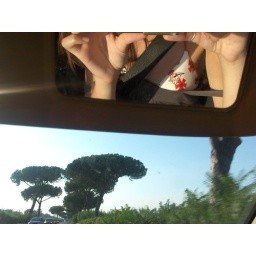
girl in the mirror